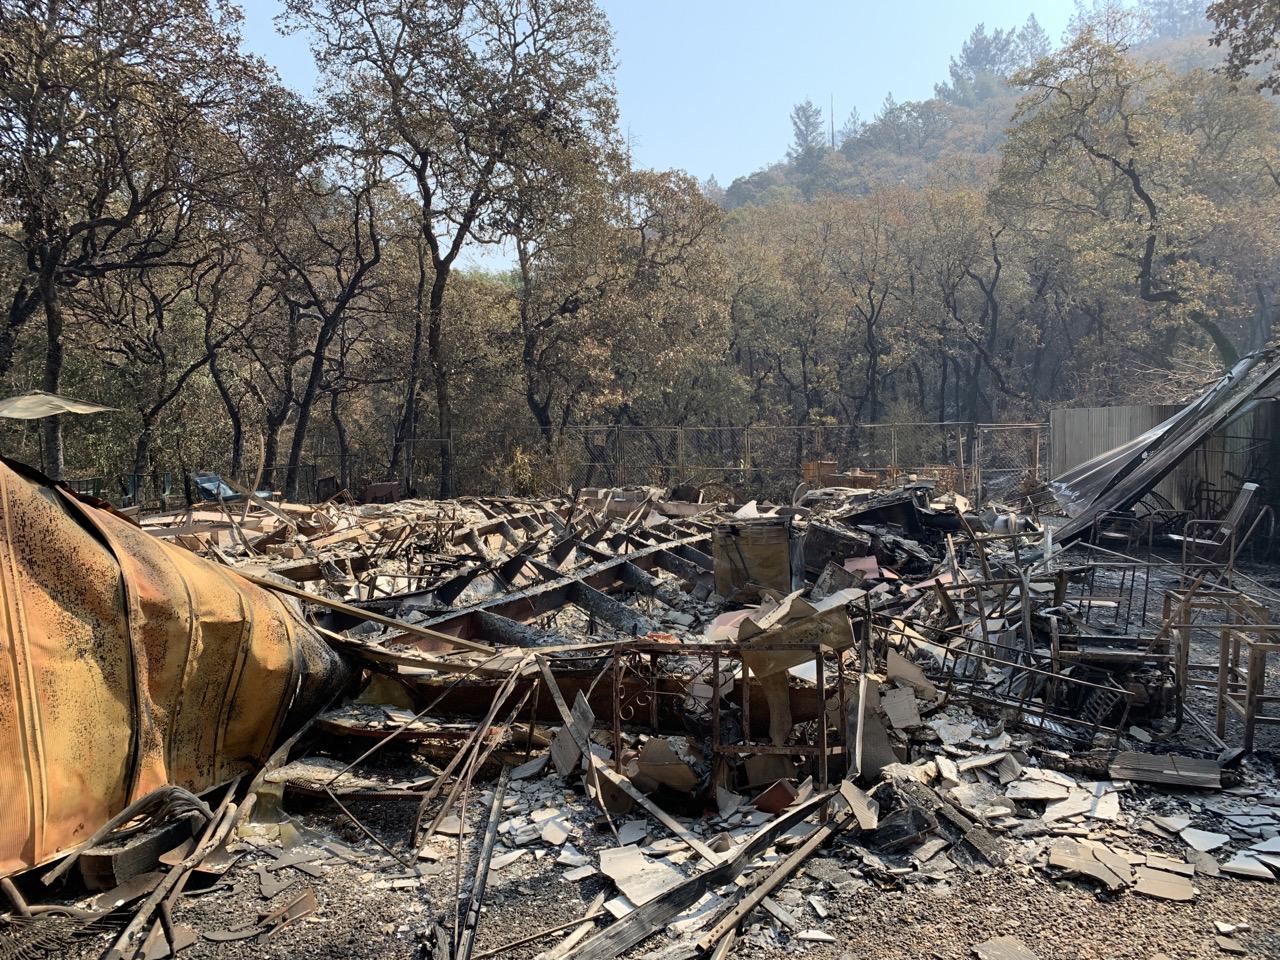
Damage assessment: destroyed